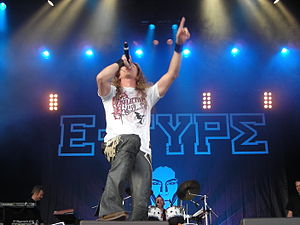
E-Type
E-Type til en koncert i Göteborg.
Bosse Martin Erik Eriksson, bedre kendt som E-Type er en musiker fra Sverige.